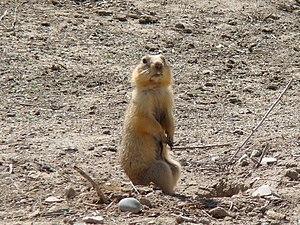
La peste est une anthropozoonose, c'est-à-dire une maladie commune aux humains et aux animaux. Elle est causée par le bacille Yersinia pestis, découvert par Alexandre Yersin de l'Institut Pasteur en 1894. Ce bacille est aussi responsable de pathologies pulmonaires de moindre gravité chez certains petits mammifères et animaux de compagnie.